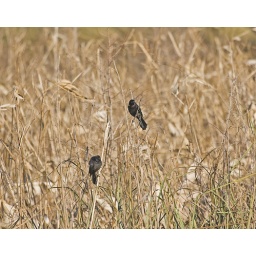
Black birds in a field of gold